Greg Proops

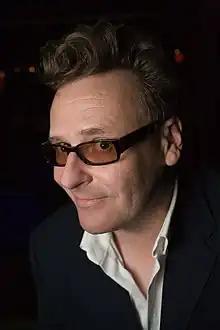
Proops in 2007

Gregory Everett Proops (born October 3, 1959) is an American actor, stand-up comedian and television host. He is widely known for his work on the British and American versions of "Whose Line Is It Anyway?". He has also voiced the titular character on the American version of "Bob the Builder: Project: Build It" in series 10 to 14.